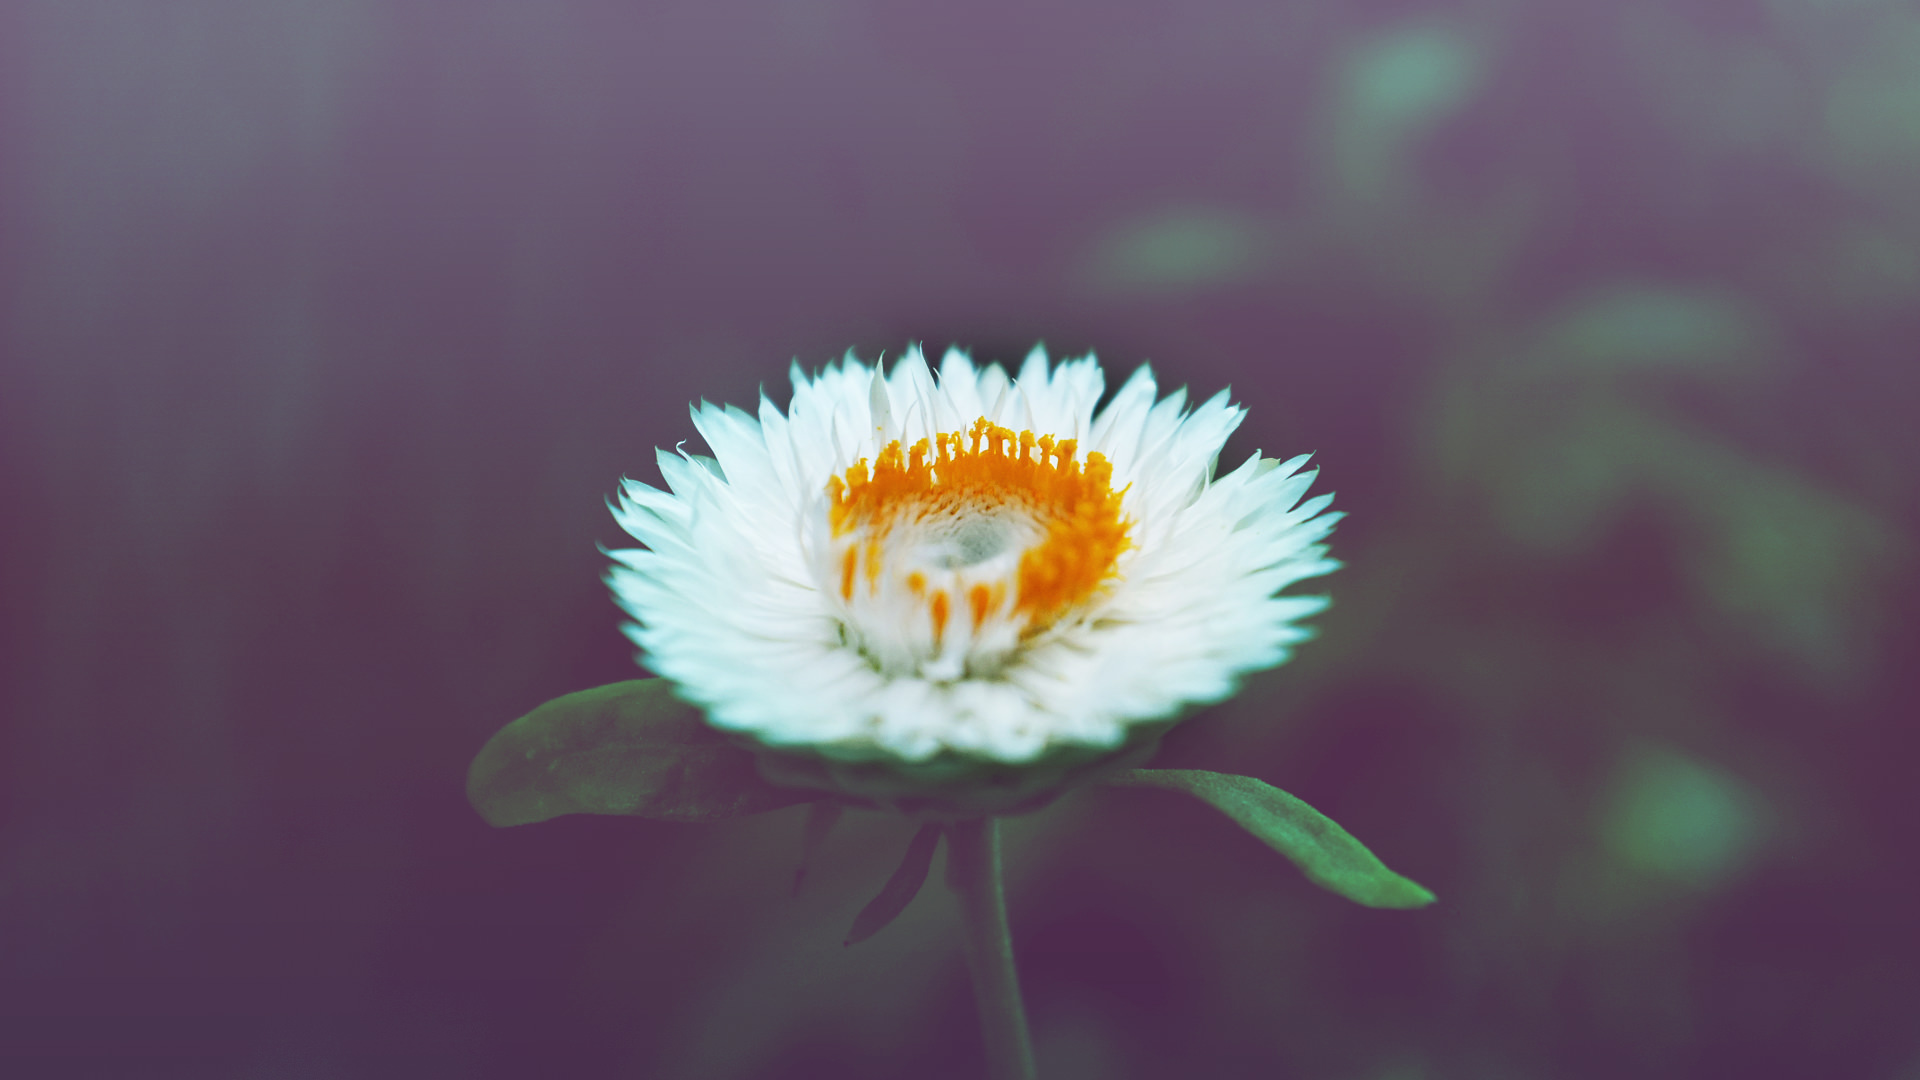
nature, blossom, plant, photography, flower, petal, bloom, daisy, macro, botany, yellow, flora, wildflower, close up, macro photography, flowering plant, daisy family, hd wallpaper, plant stem, land plant